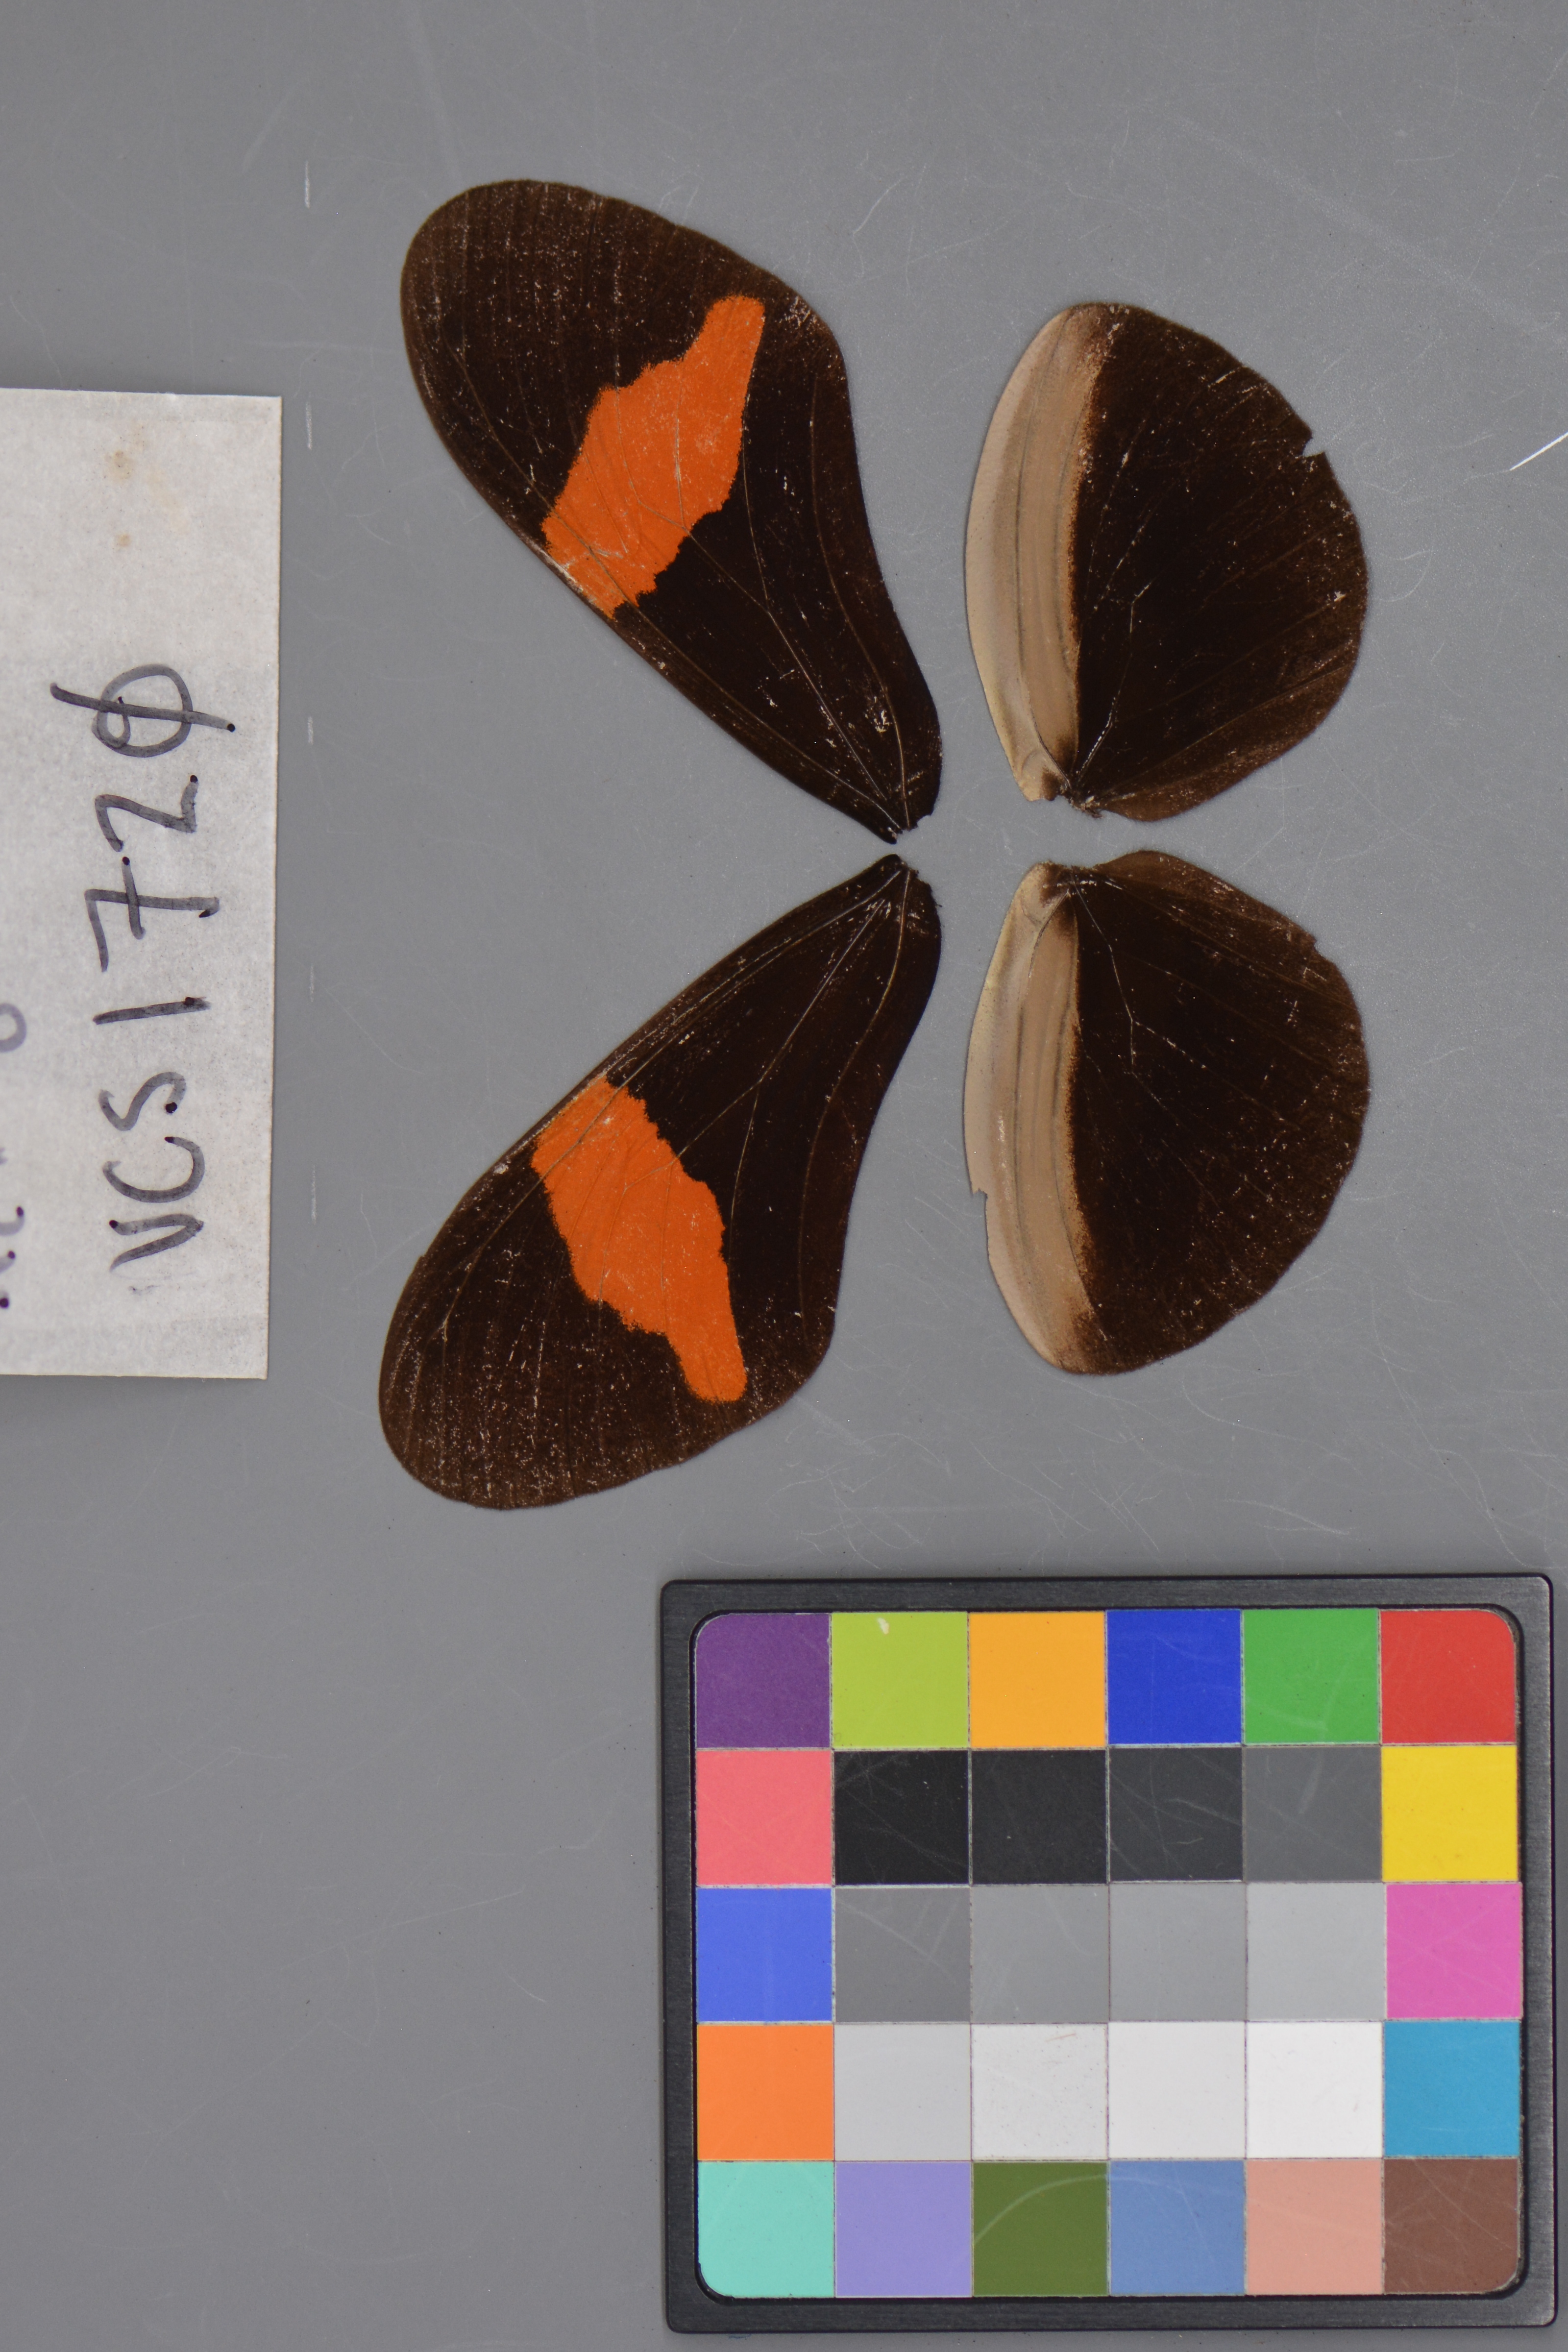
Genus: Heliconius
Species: erato
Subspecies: hydara
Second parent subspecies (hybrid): petiverana
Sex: male
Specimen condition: dorsal
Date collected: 25-Oct-08